Military Women's Memorial

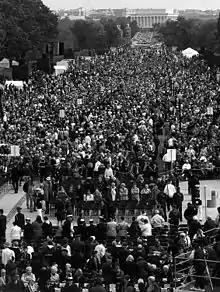
A crowd of about 30,000 watched the dedication of the WIMSA memorial in 1997.

As the October 17, 1997, dedication date drew near, the memorial was short $1.2 million for exhibits and auditorium equipment for its theater, and $3 million to pay for the dedication ceremonies themselves. The foundation decided to borrow the money to pay for these critical needs. Money woes also meant the memorial also had yet to produce the two films which it planned to show in the auditorium, and had not yet brought its database of veterans online. The lack of funds meant that, on dedication day, only three exhibits (focusing almost exclusively on women in World War II) were ready. Four other exhibits showcased the memorial design process, including those finalists which were not chosen. John D. Carr, director of the memorial's architectural and construction program, told the press that permanent exhibits would take another six months to install. Exhibits about servicewomen in World War I, Operation Desert Storm, and Operation Desert Shield would open in late 1998.